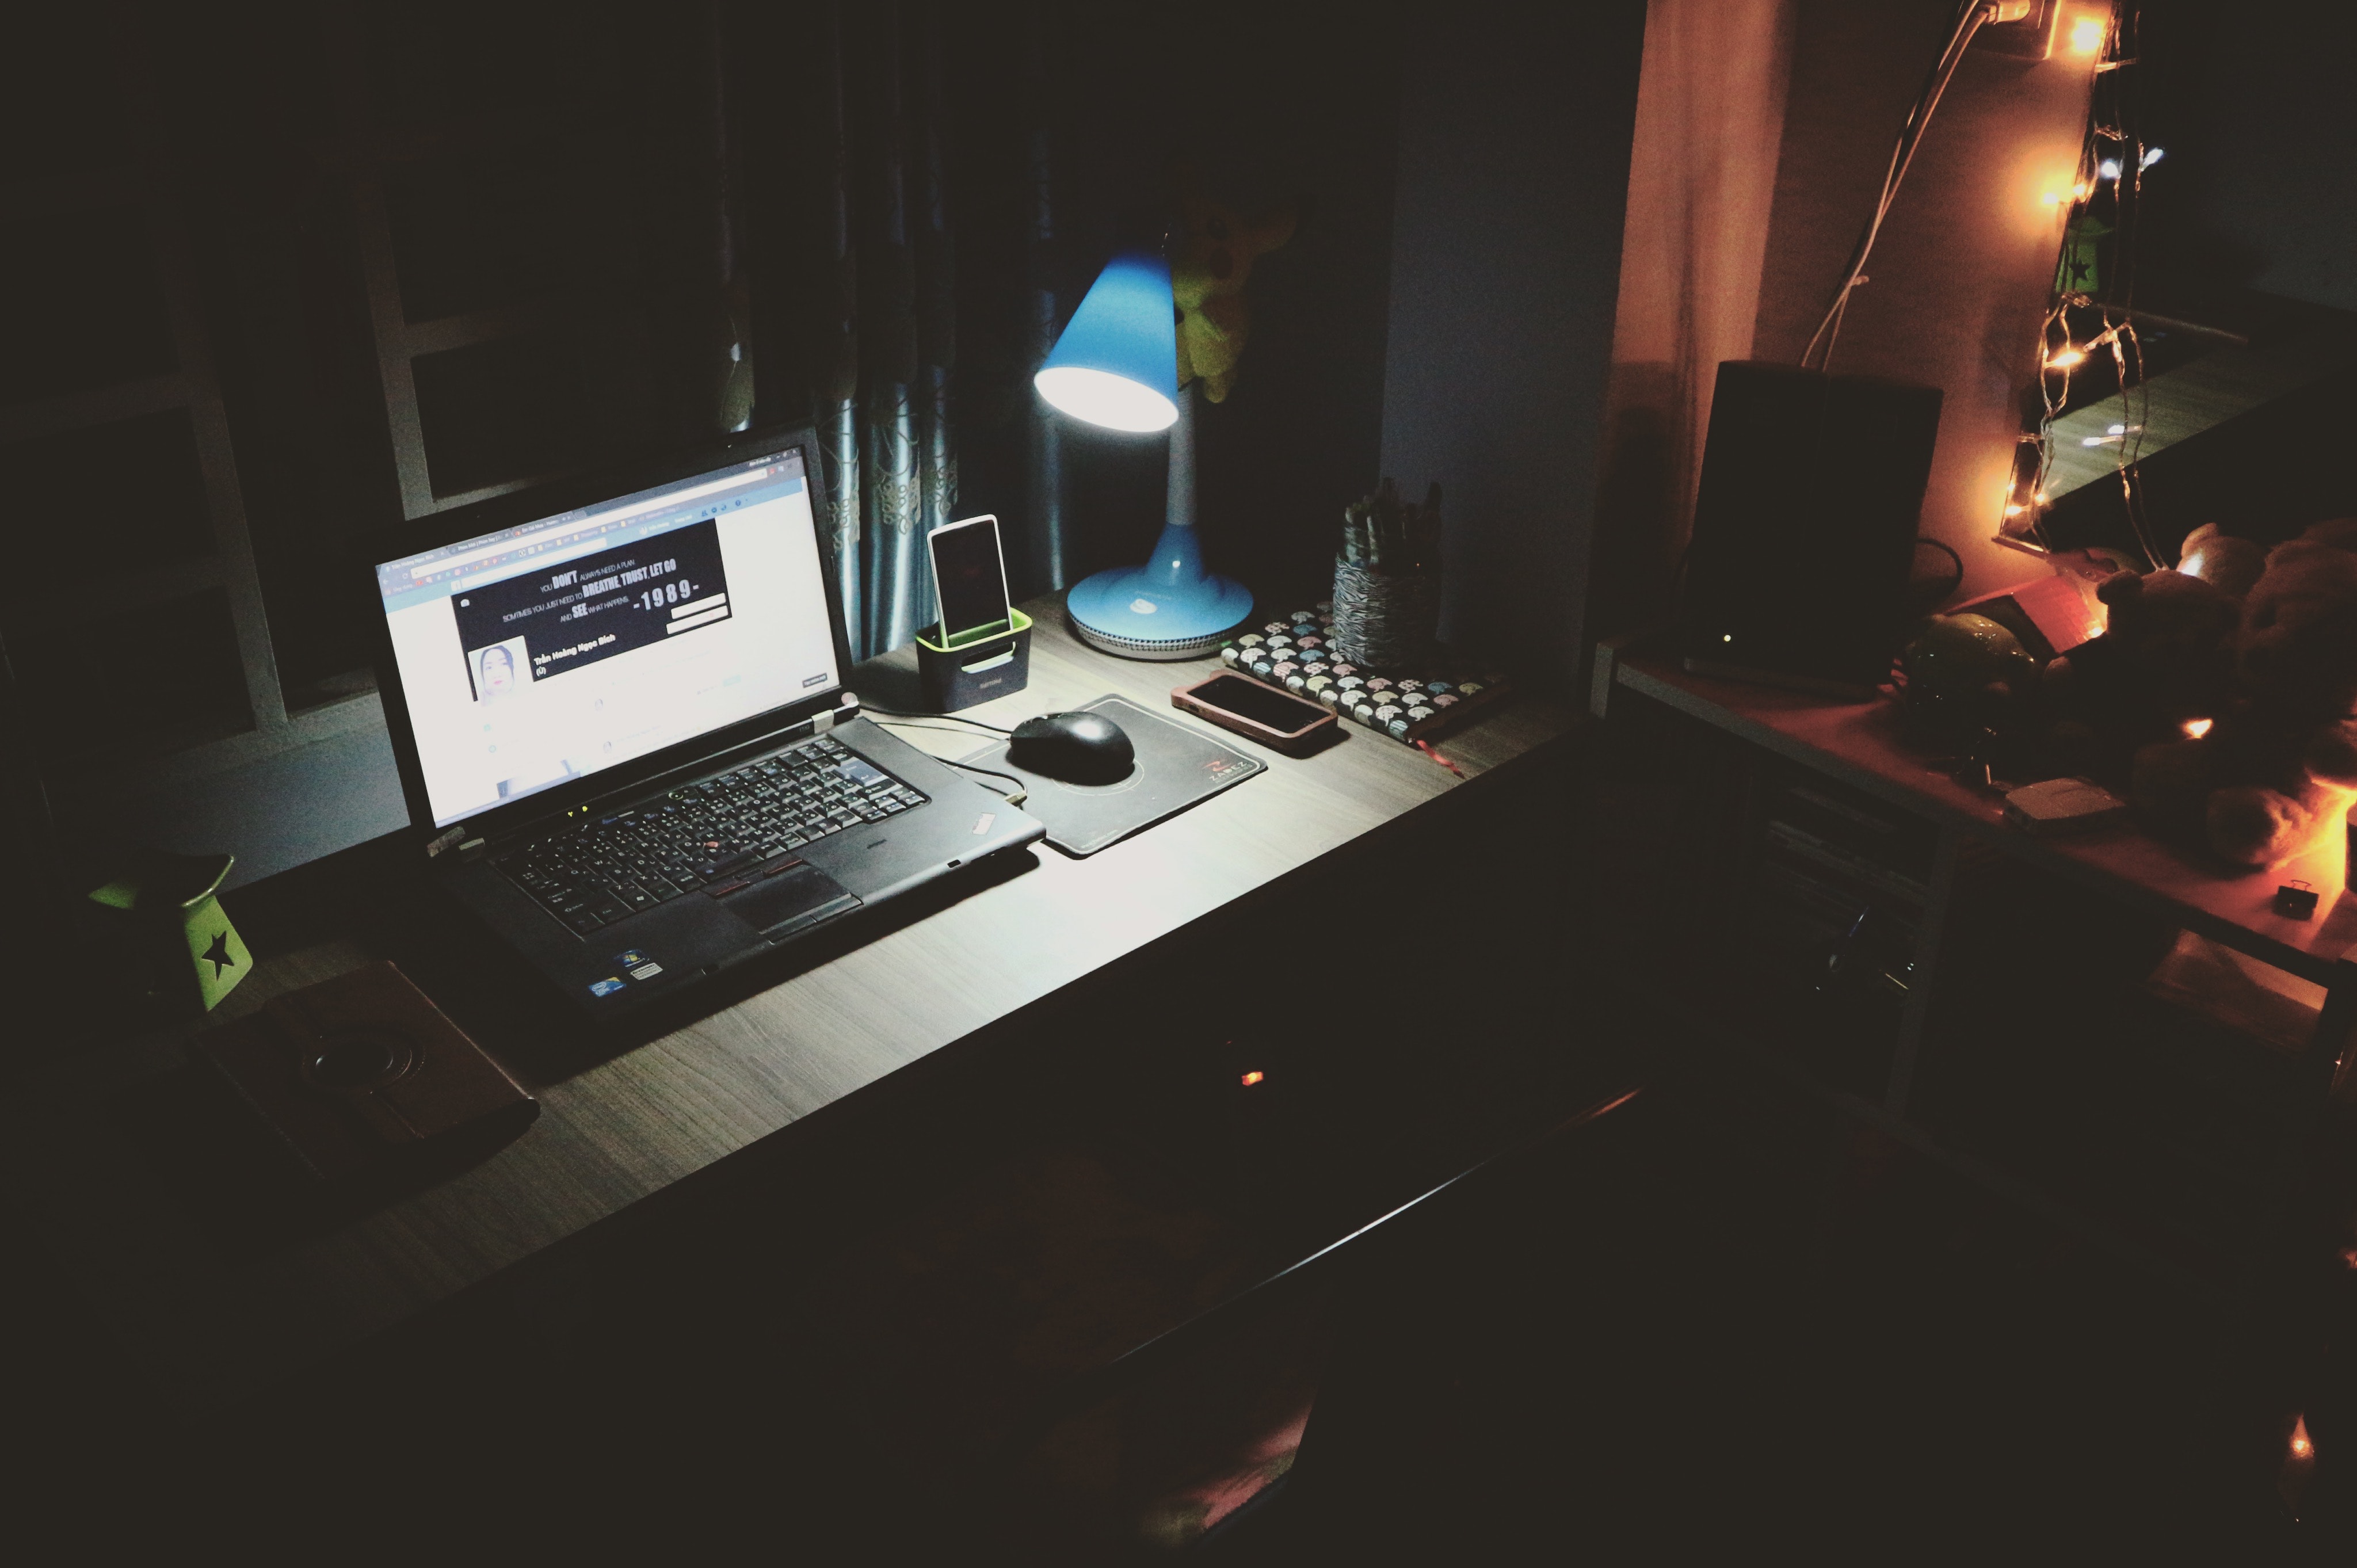
technology, electronics, design, electronic device, room, night, stage, photography, audio equipment, furniture, electronic instrument, desk, performance, display device, interior design, gadget